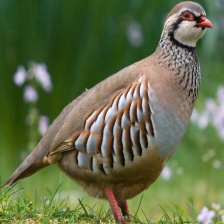
Species: CHUKAR PARTRIDGE
Scientific name: ALECTORIS CHUKAR
ImageNet parent category: partridge